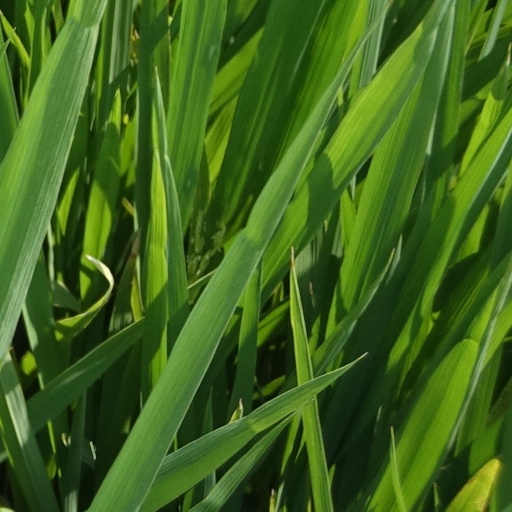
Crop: rice